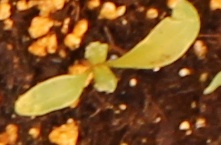
Label: Sugar beet